Simpson Tide

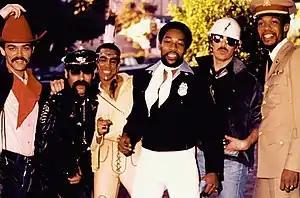
The Village People are portrayed in the episode, dancing to their song "In the Navy"

Many parts of the episode, including the title, refer to the 1995 film "Crimson Tide". The captain of the submarine is based on Gene Hackman's character Captain Frank Ramsey. Homer mentions that he and his friends joining the Navy is similar to "The Deer Hunter", and the Russian roulette scene from the film is later parodied. A scene of Homer and the others having their hair shaved off, and the following scenes at a training camp, are inspired by "Full Metal Jacket". Right before the submarine submerges, the song "In the Navy" is played and the Village People can be seen dancing. The Captain of the submarine is named Captain Tenille, a reference to the musical duo Captain & Tennille. The character Mr. Sulu, based on the "Star Trek" character Hikaru Sulu, appears aboard the submarine; he claims to hail from Rigel VII, the home of Kang and Kodos, but also a recurring planet from "Trek" itself. Grampa claims that he attacked John F. Kennedy on the "PT-109" when Kennedy stated "Ich bin ein Berliner", leading to Grampa mistaking Kennedy for a Nazi.